La Rinconada Hippodrome

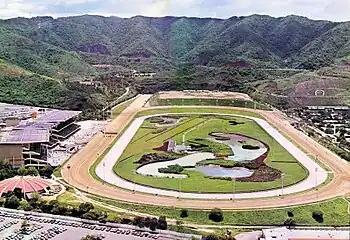
La Rinconada Hippodrome

La Rinconada Hippodrome is a race track for Thoroughbred horse racing located in Coche, a neighborhood of south Caracas, Venezuela. It was designed by Arthur Froehlich and opened on July 5, 1959. This track is the #1 course in the country known to host a number of major races with some of the best jockeys in the world participating every year.